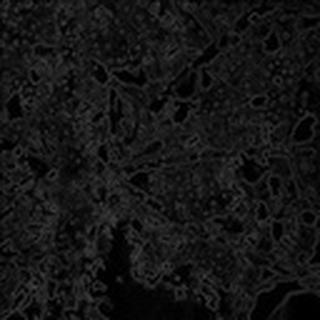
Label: cotton_aphids